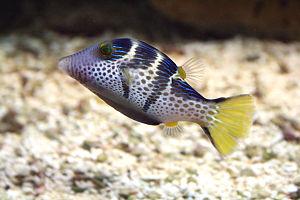
Poisson Canthigaster valentini à l'aquarium de la mer à Prague, République tchèque
Canthigaster valentini, ou communément nommé Canthigaster à selles, est une espèce de poissons marins démersale de la famille des Tetraodontidae.
Les Tétraodontidés ou poissons-ballons ou poissons-globes forment une famille de poissons ayant la capacité de gonfler. Une autre de leurs caractéristiques est de ne pas avoir de piquants, ce qui les distingue des poissons du genre Diodon qui en ont.